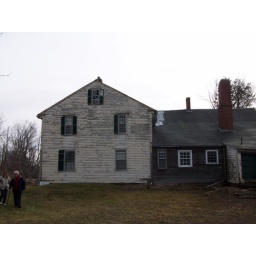
18th and early 19th century building was first store and post office in Goshen, also became a tavern